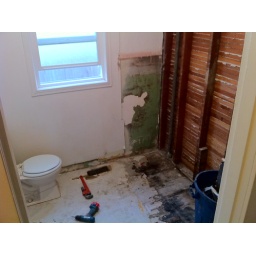
Under the vinyl flooring were water stains around the toilet and its supply valve, and under the sink. Ick.